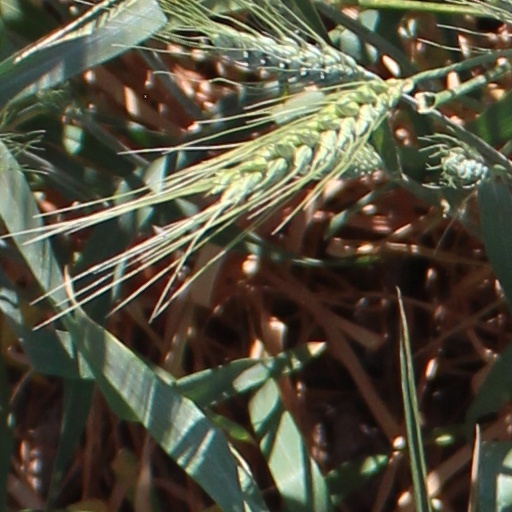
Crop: wheat